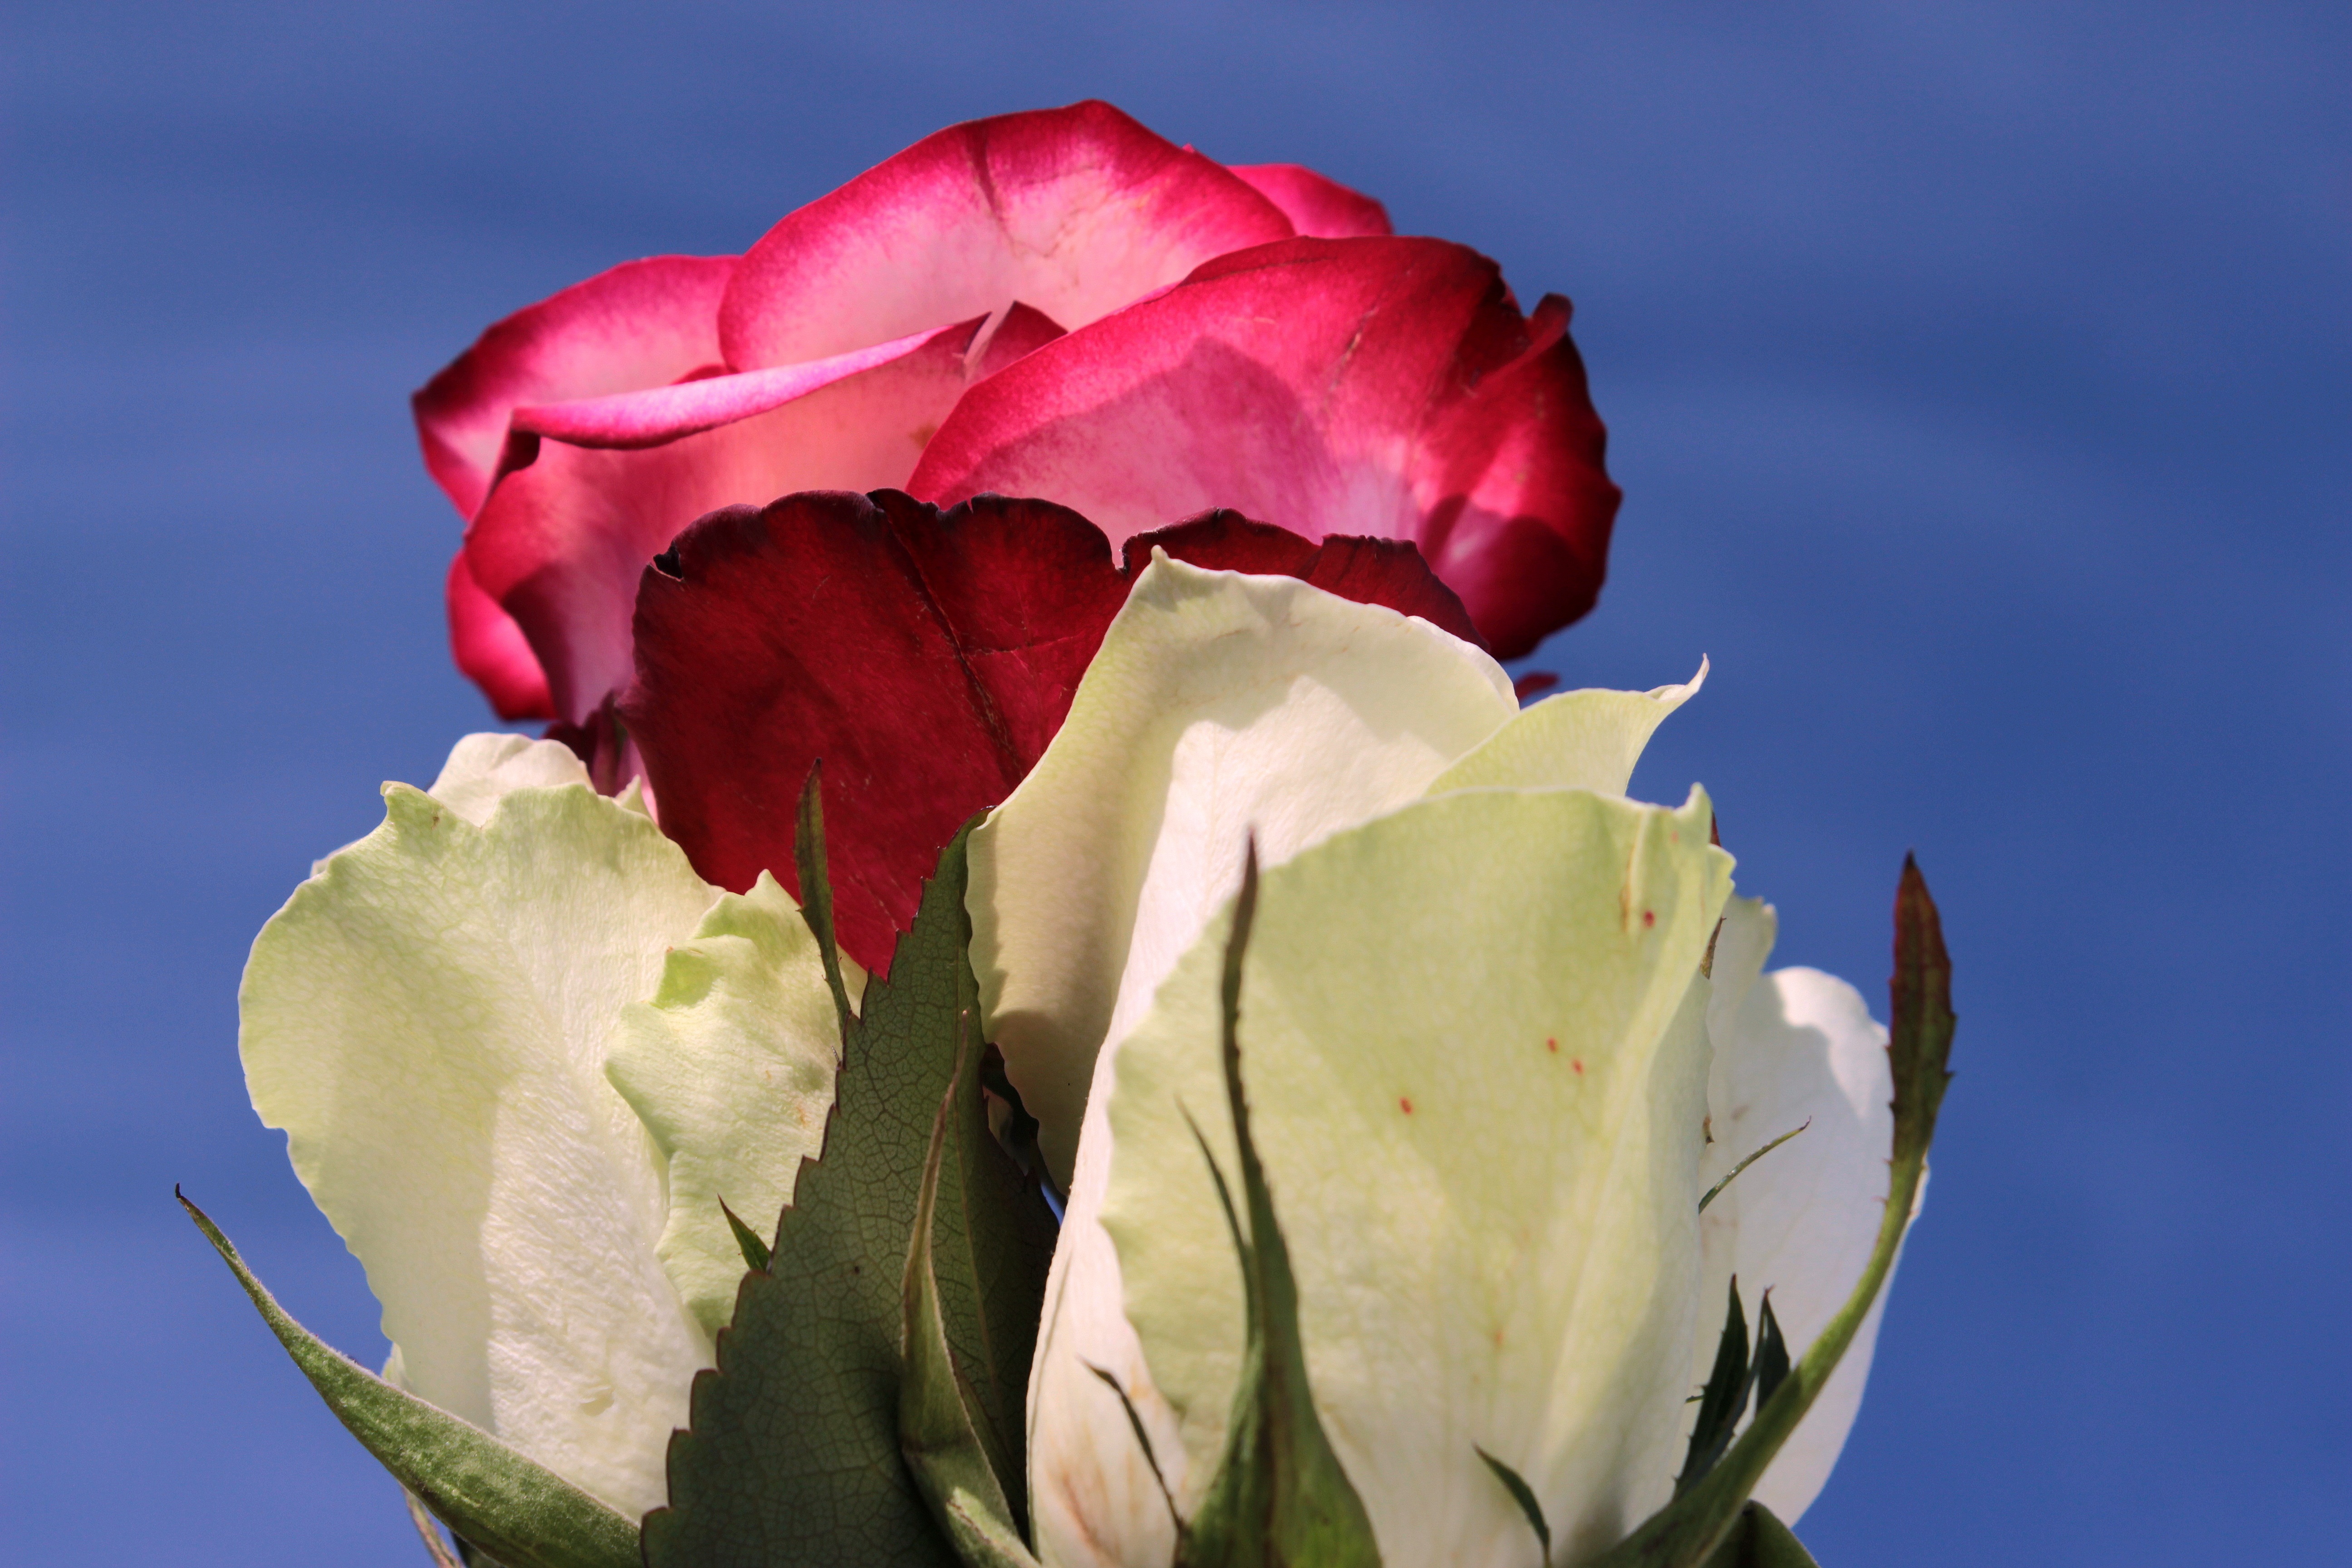
blossom, plant, flower, petal, love, bouquet, rose, romance, flora, wedding day, flowers, close up, roses, bud, fragrance, rose bloom, macro photography, valentine's day, pink roses, flowering plant, garden roses, rose family, mother's day, white roses, plant stem, land plant